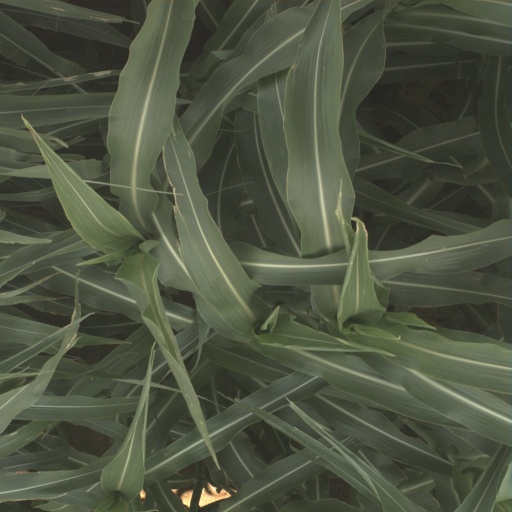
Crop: sorghum